Daniel Anthony (actor)

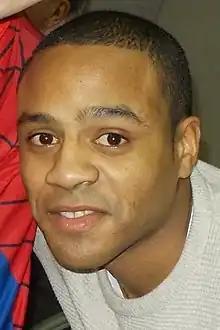
Anthony in 2016

Daniel Anthony (born 4 October 1987) is an English actor. He is known for his regular roles as Clyde Langer in the "Doctor Who" spin-off series "The Sarah Jane Adventures" (2007–2011) and as Jamie Collier in the medical drama "Casualty" (2013–2014).